DokiDoki! PreCure

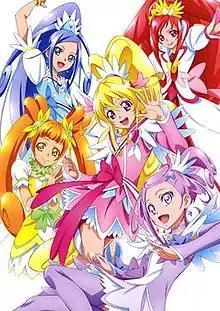
Key visual of the series featuring the five main Cures. In clockwise order: Cure Ace, Cure Sword, Cure Rosetta, Cure Diamond, and Cure Heart in the center.

, is a Japanese anime series produced by Toei Animation and the tenth installment in Izumi Todo's "Pretty Cure" metaseries, featuring the eighth generation of Cures. The series is produced by Hiroaki Shibata, who produced "Digimon Data Squad", and written by Ryōta Yamaguchi, who wrote the scripts for "Sailor Moon Sailor Stars", "Cutie Honey Flash" and "The Vision of Escaflowne". Character designs were done by Akira Takahashi, who previously did character designs for "Suite PreCure". The series aired on the ANN network from February 3, 2013, to January 26, 2014, replacing "Smile PreCure!" in its timeslot, and was succeeded by "HappinessCharge PreCure!". An animated film based on the series was released on October 26, 2013. This series' main topics are love, emotions, selflessness, and selfishness, with playing card suits as the Cure's main motifs.